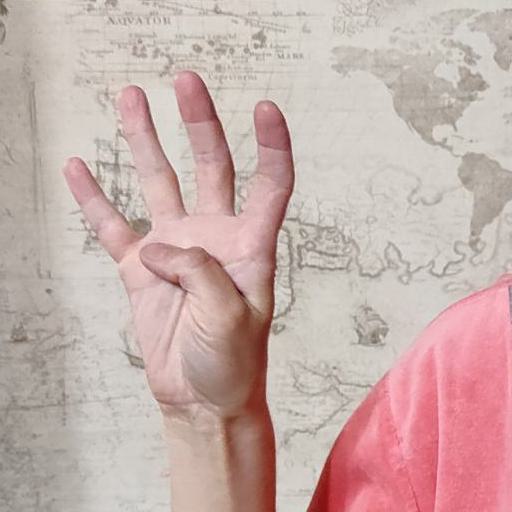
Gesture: four